General Motors W platform

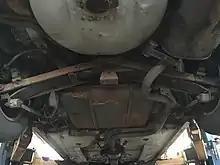
1996 Buick Regal with Transverse leaf spring rear suspension

The next iteration of the platform was known as the MS2000 or simply the W2 platform. Early versions used a transversely installed, fiberglass mono-leaf spring combined with struts in the rear. The "generation 1.5" W-body models had updated rear suspensions that used coil springs instead of the transverse leaf spring design inspired by the Chevrolet Corvette. For the 1997 model year the second generation W-body was released with a MacPherson strut coil spring design.